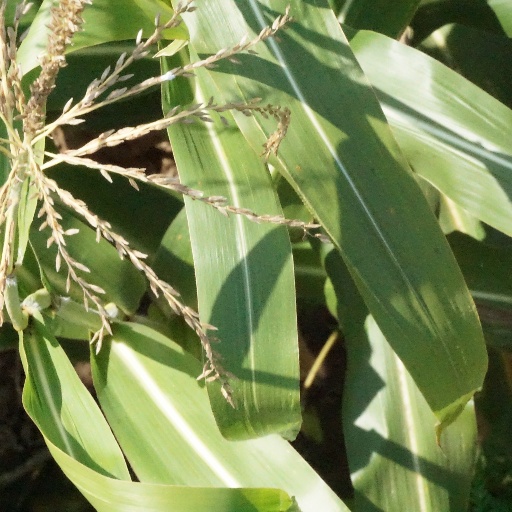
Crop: maize; corn